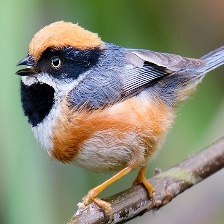
Species: BLACK THROATED BUSHTIT
Scientific name: AEGITHALOS CONCINNUS